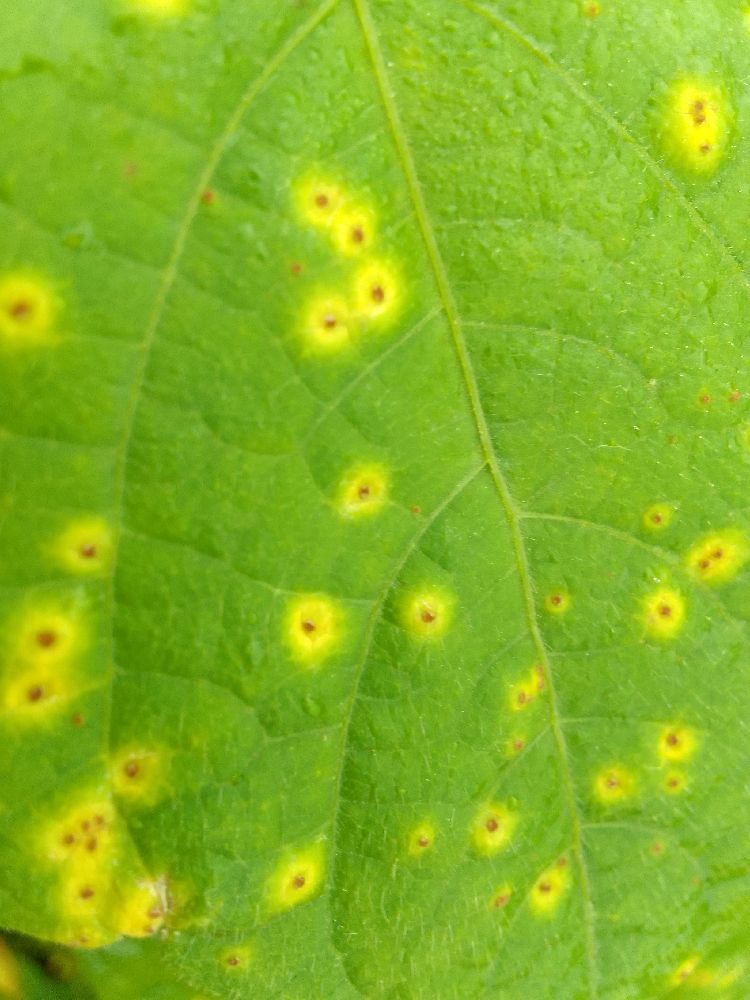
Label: rust